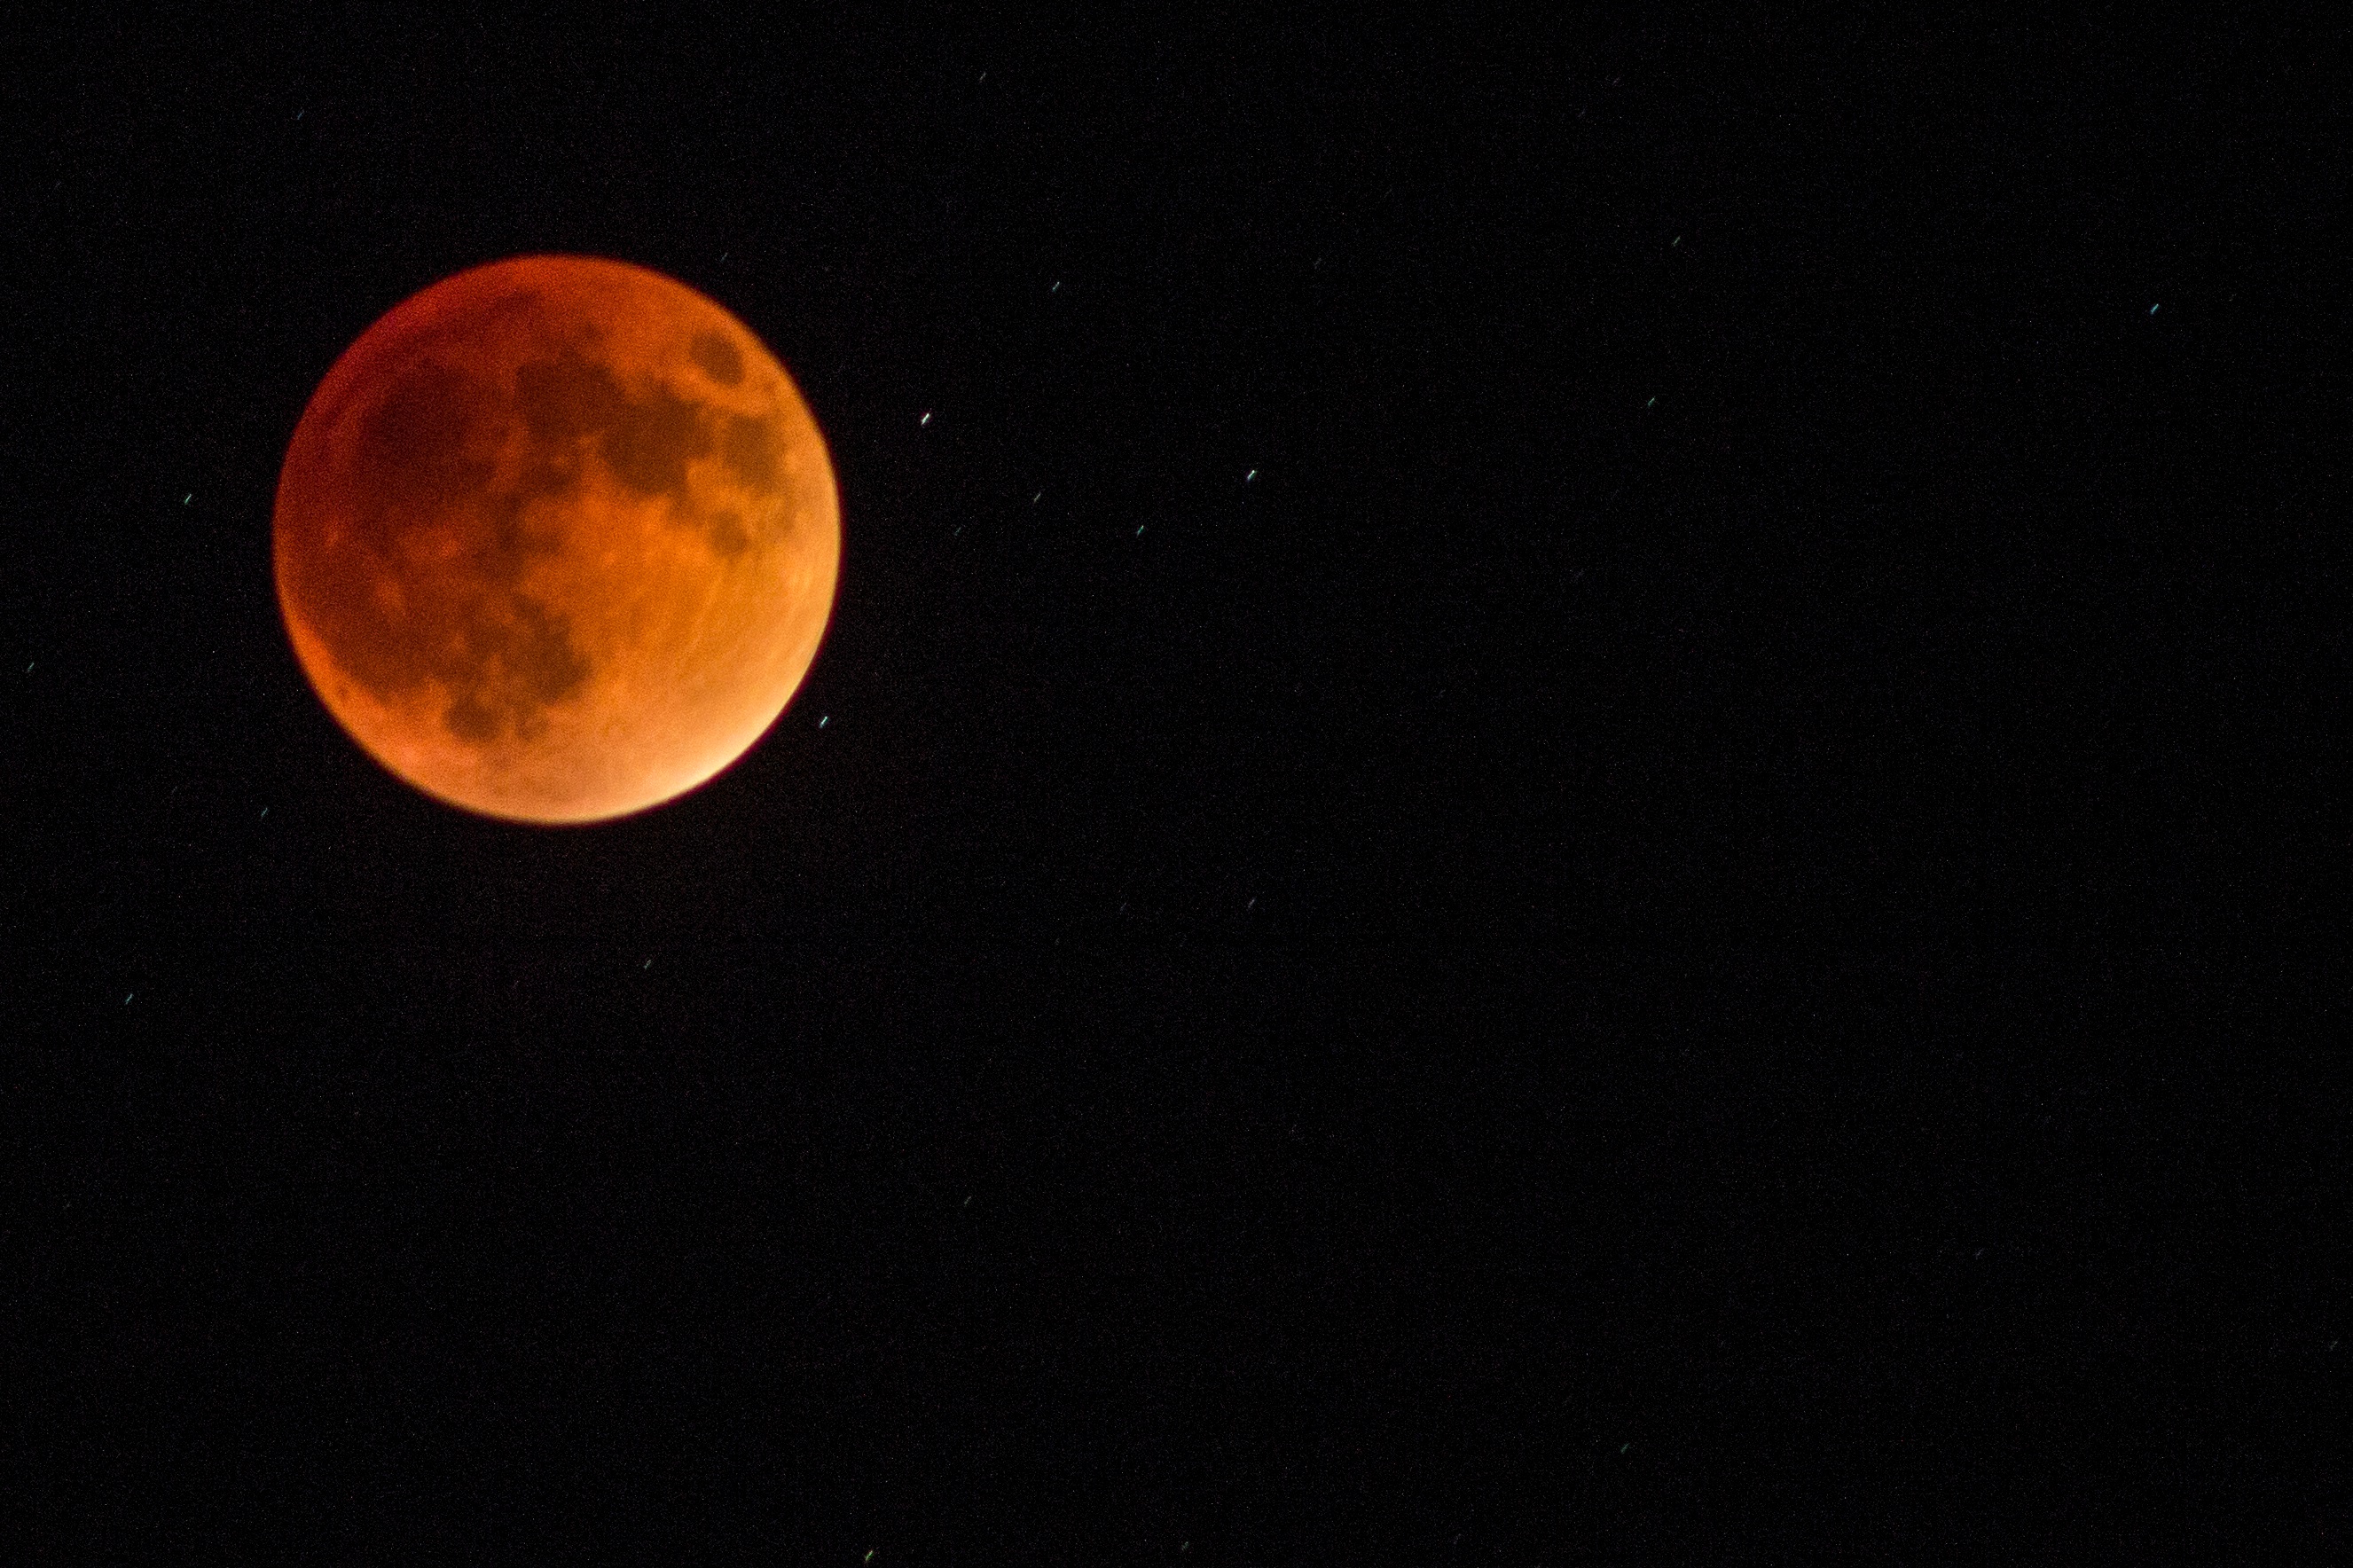
night, atmosphere, darkness, moon, astronomy, astronomical object, lunar eclipse, celestial event